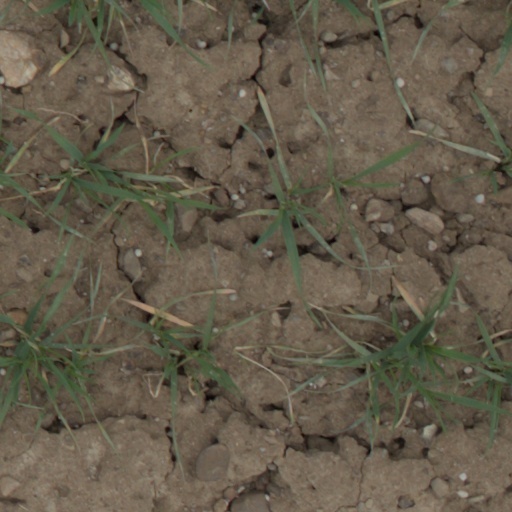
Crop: wheat